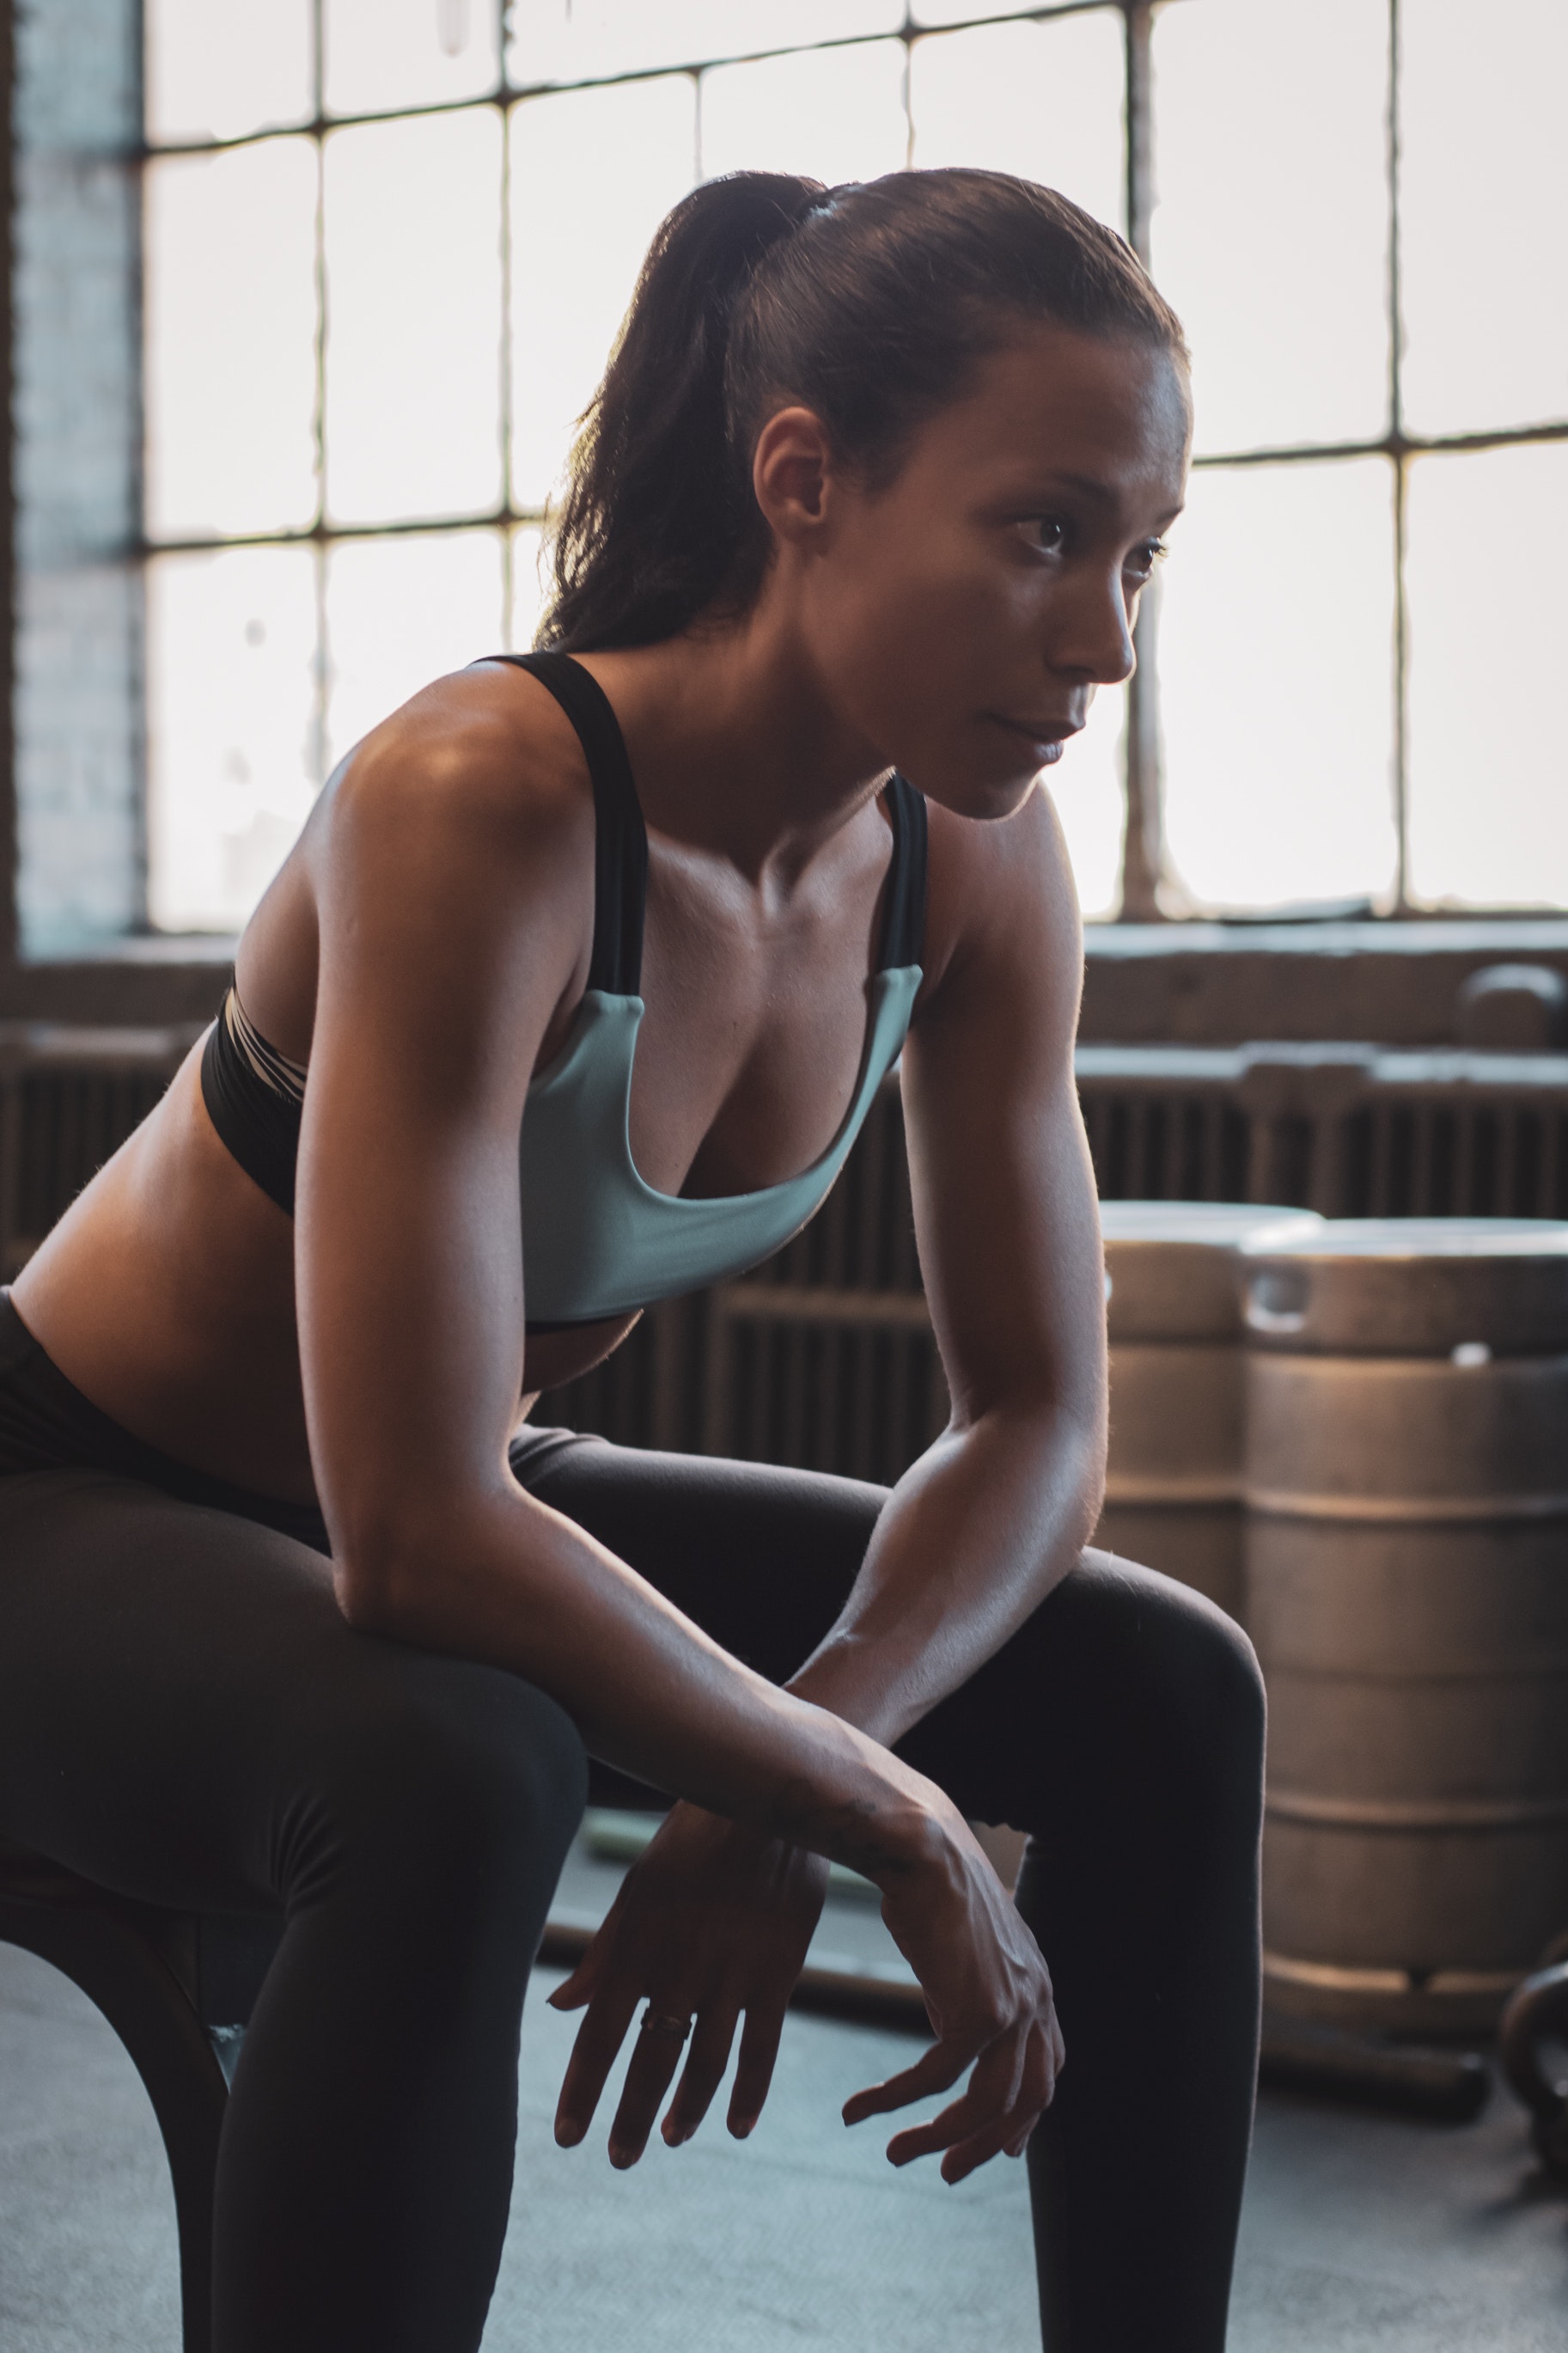
beauty, girl, sitting, lady, shoulder, model, standing, leg, thigh, arm, joint, active undergarment, muscle, photo shoot, sportswear, physical fitness, abdomen, long hair, human leg, tights, neck, shoe, hip, brown hair